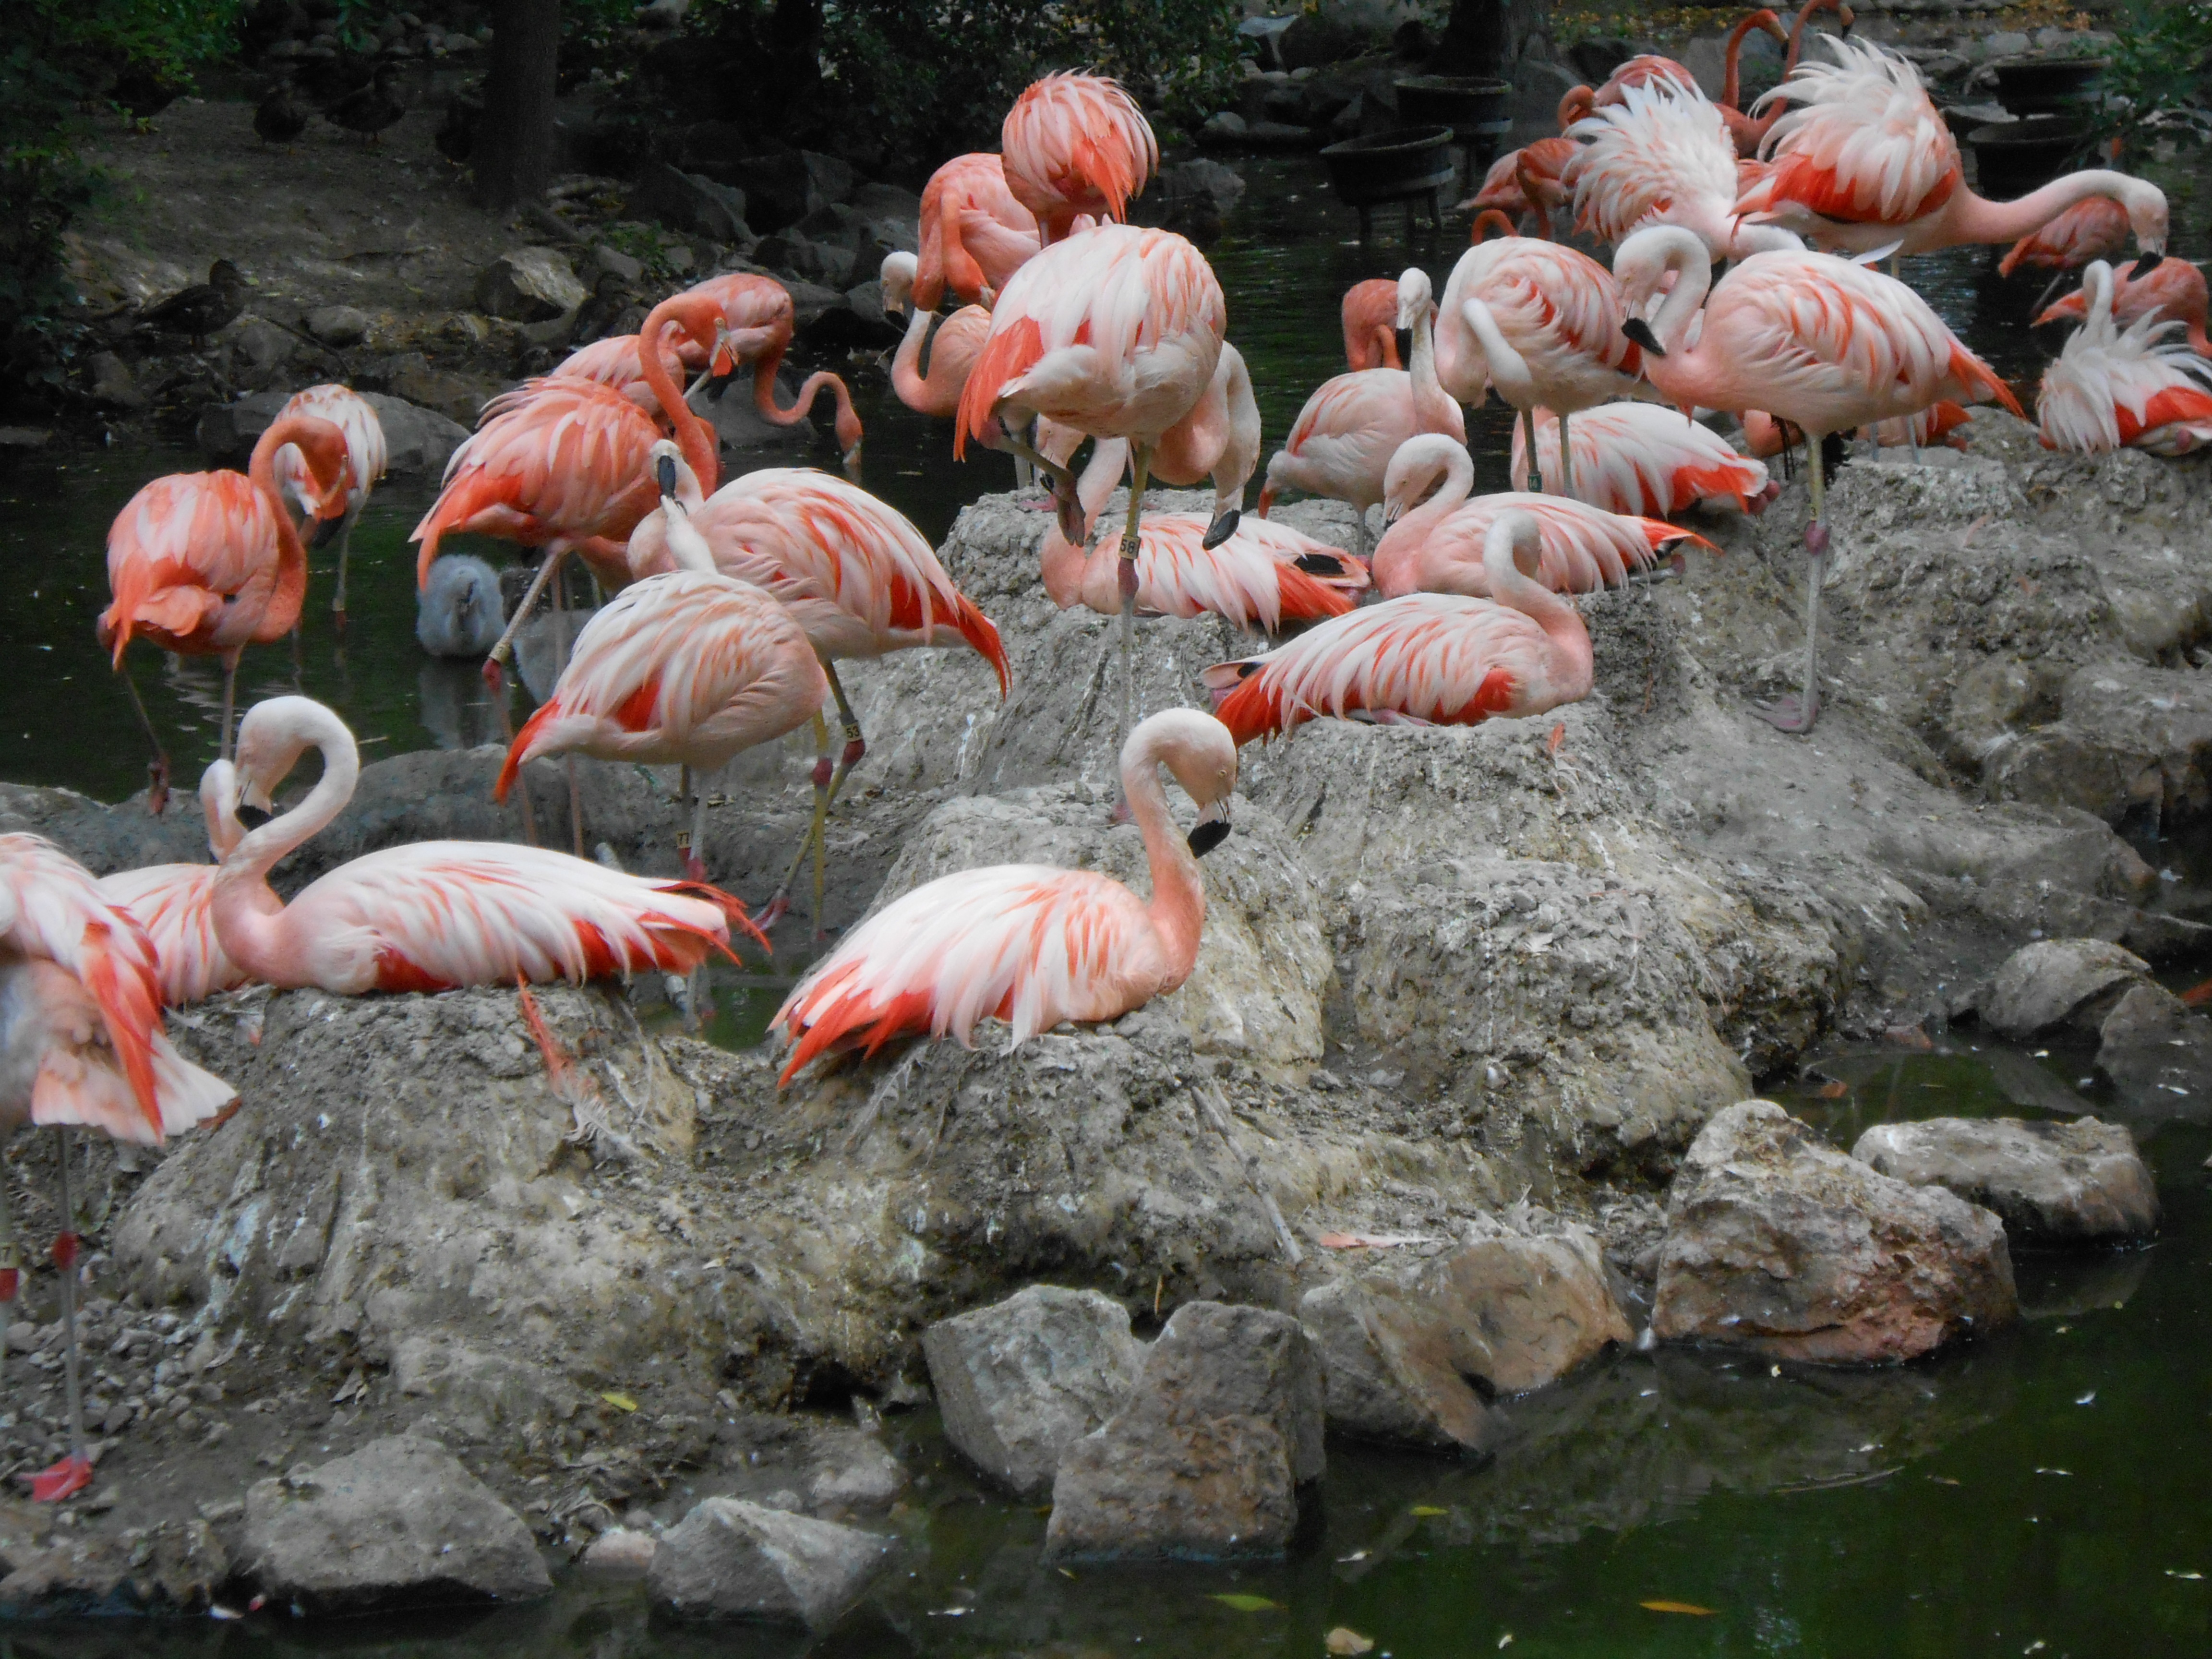
bird, wildlife, zoo, beak, pink, fauna, flamingo, vertebrate, exotic, water bird, denver zoo